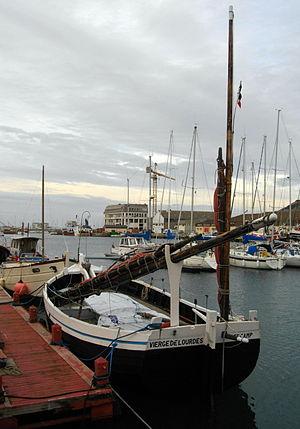
Le caïque Vierge de Lourdes (Port de Fécamp)
Le Bourcet-malet est un type de gréement typique de la Manche comportant deux voiles au tiers et un foc :
Le label « Bateau d'intérêt patrimonial » est décerné en France, par une commission de l'association "Patrimoine maritime et fluvial". Des arrêtés ministériels portent labellisation et exonération du droit annuel de francisation et de navigation des bateaux d’intérêt patrimonial.
La Vierge de Lourdes est une caïque dite d'Yport construite en 1949 au chantier naval Jouan Fiquet à Fécamp. Elle est gréée en bourcet-malet.